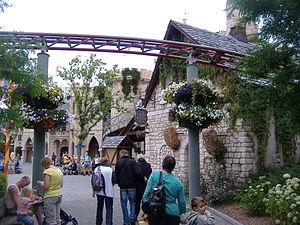
Plopsaland - Vue générale du parc
Draak est un parcours de montagnes russes E-Powered du parc d'attractions Plopsaland, situé à La Panne, dans la Province de Flandre-Occidentale, en Belgique. À l'époque, ce fut l'attraction la plus chère du parc depuis l'achat du site de loisirs par Studio 100.
Plopsaland est un parc d'attractions belge situé à Adinkerque dans la commune de La Panne, dans la Province de Flandre-Occidentale. Le parc est ouvert sous ce nom depuis le 29 avril 2000, avant cette date il se nommait Meli Park.